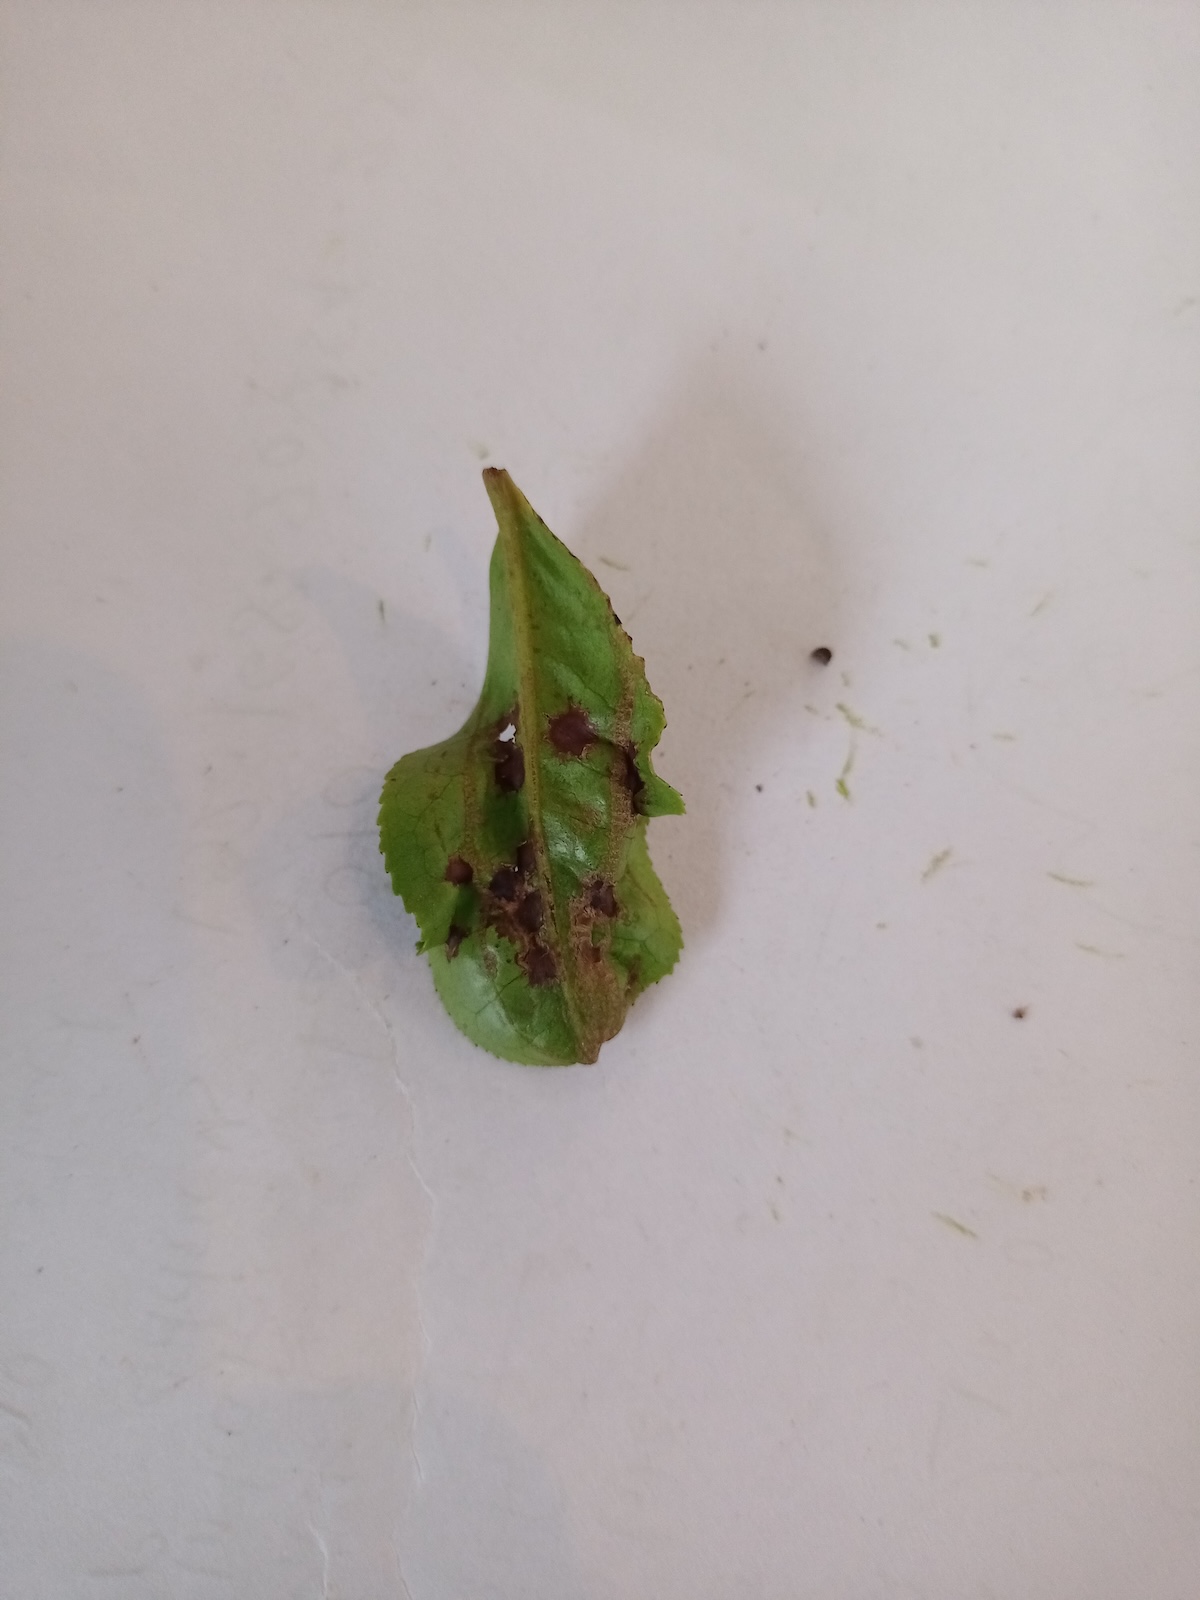
Label: Helopeltis